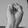
ASL letter: S